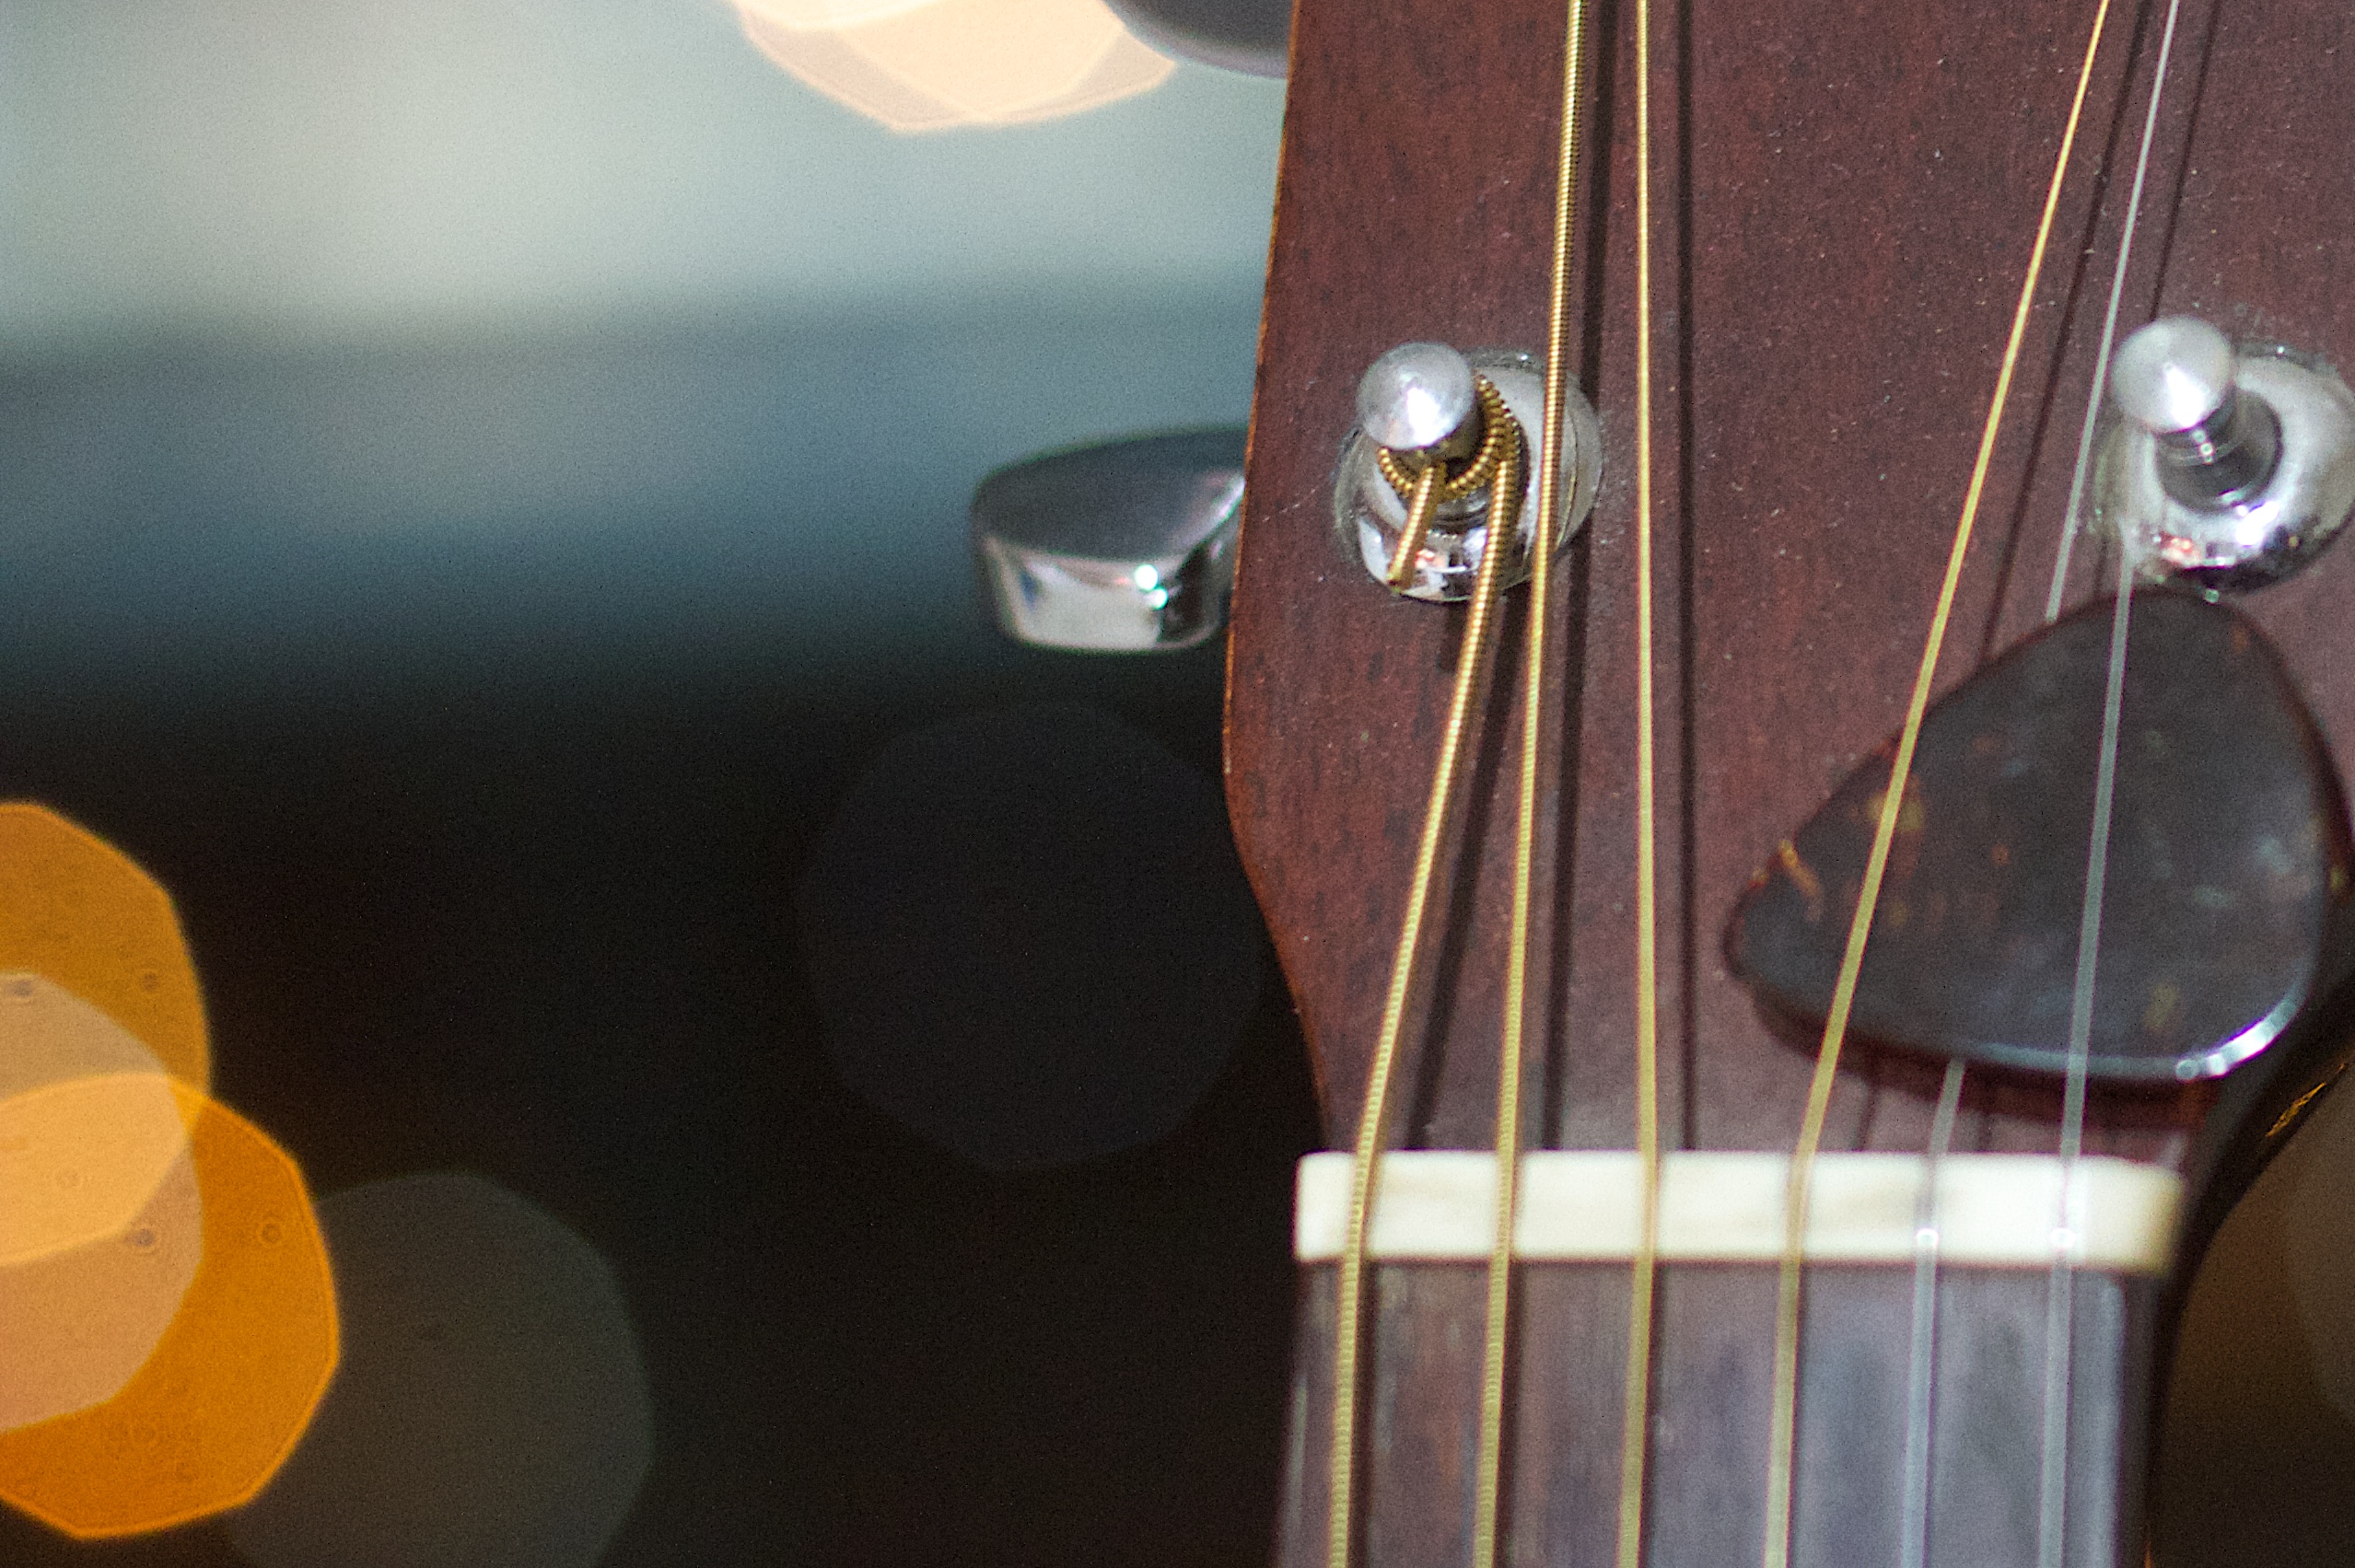
guitar, musical instrument, acoustic guitar, string instrument, bass guitar, plucked string instruments, bowed string instrument, violin